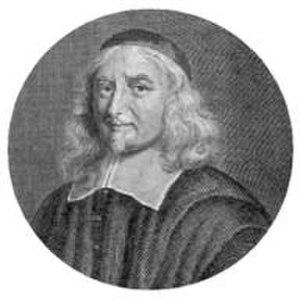
Jean Daillé, né à Châtellerault le 6 janvier 1594 et mort le 15 avril 1670, est un pasteur et théologien français, considéré comme l'un des plus grands défenseurs des Églises réformées de son temps.
Le temple de Charenton est une église protestante située à Charenton-le-Pont, rattachée à l'Église protestante unie de France. Charenton a constitué le premier lieu de culte protestant autorisé en région parisienne, par l'édit de Nantes, dès 1607. L'emplacement du premier temple, rasé en 1685, se situe sur le territoire de l'actuelle commune de Saint-Maurice.